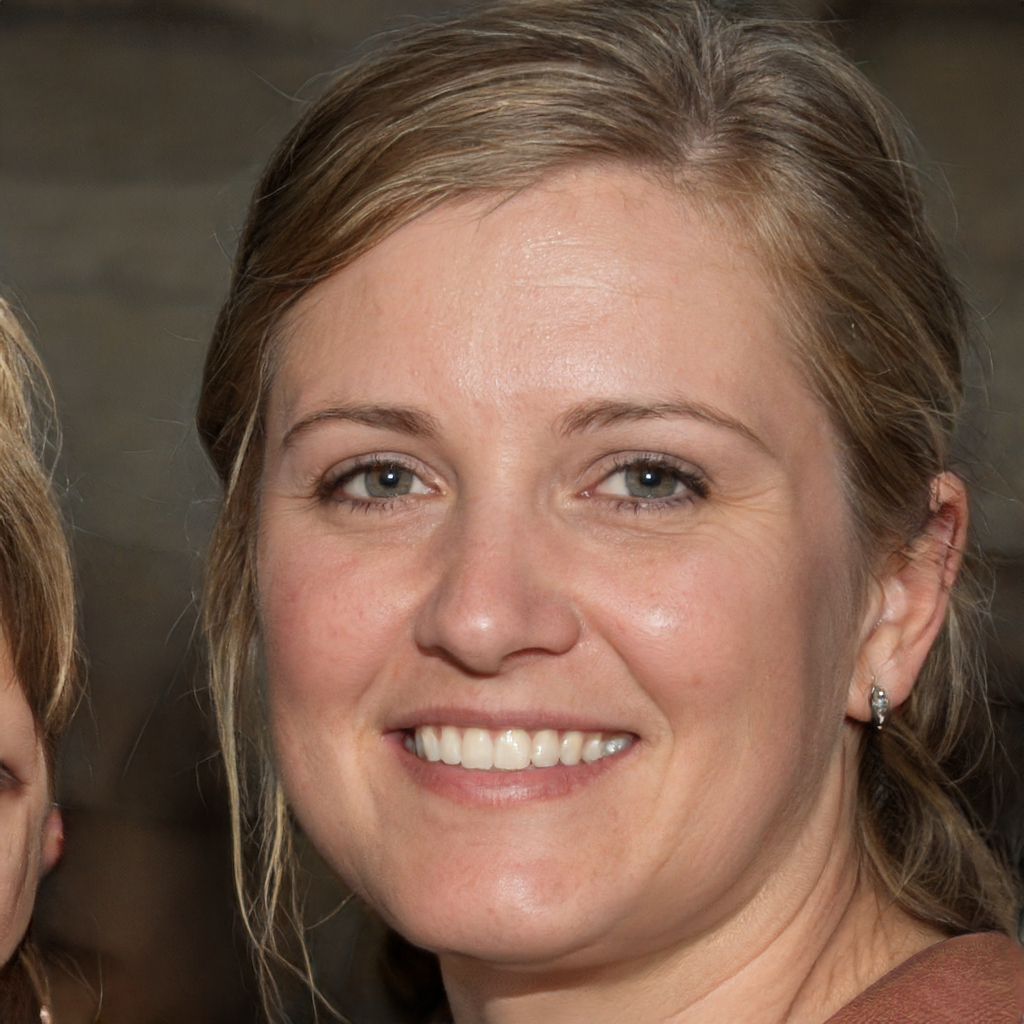
Gender: Female